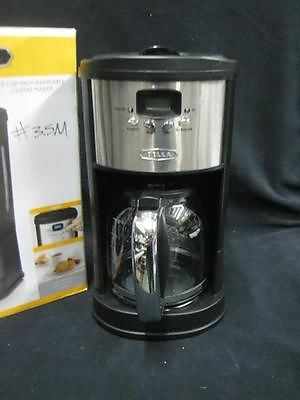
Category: coffee maker